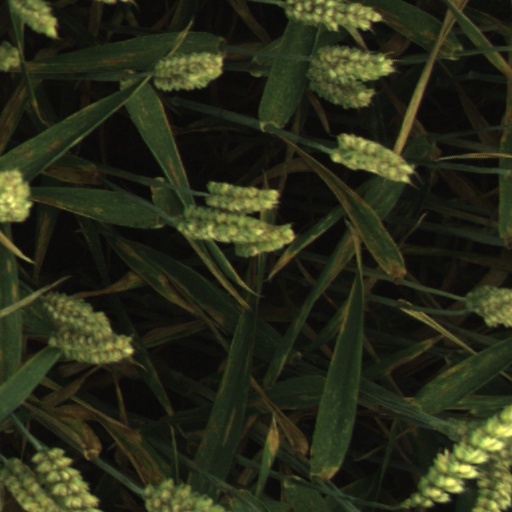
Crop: wheat